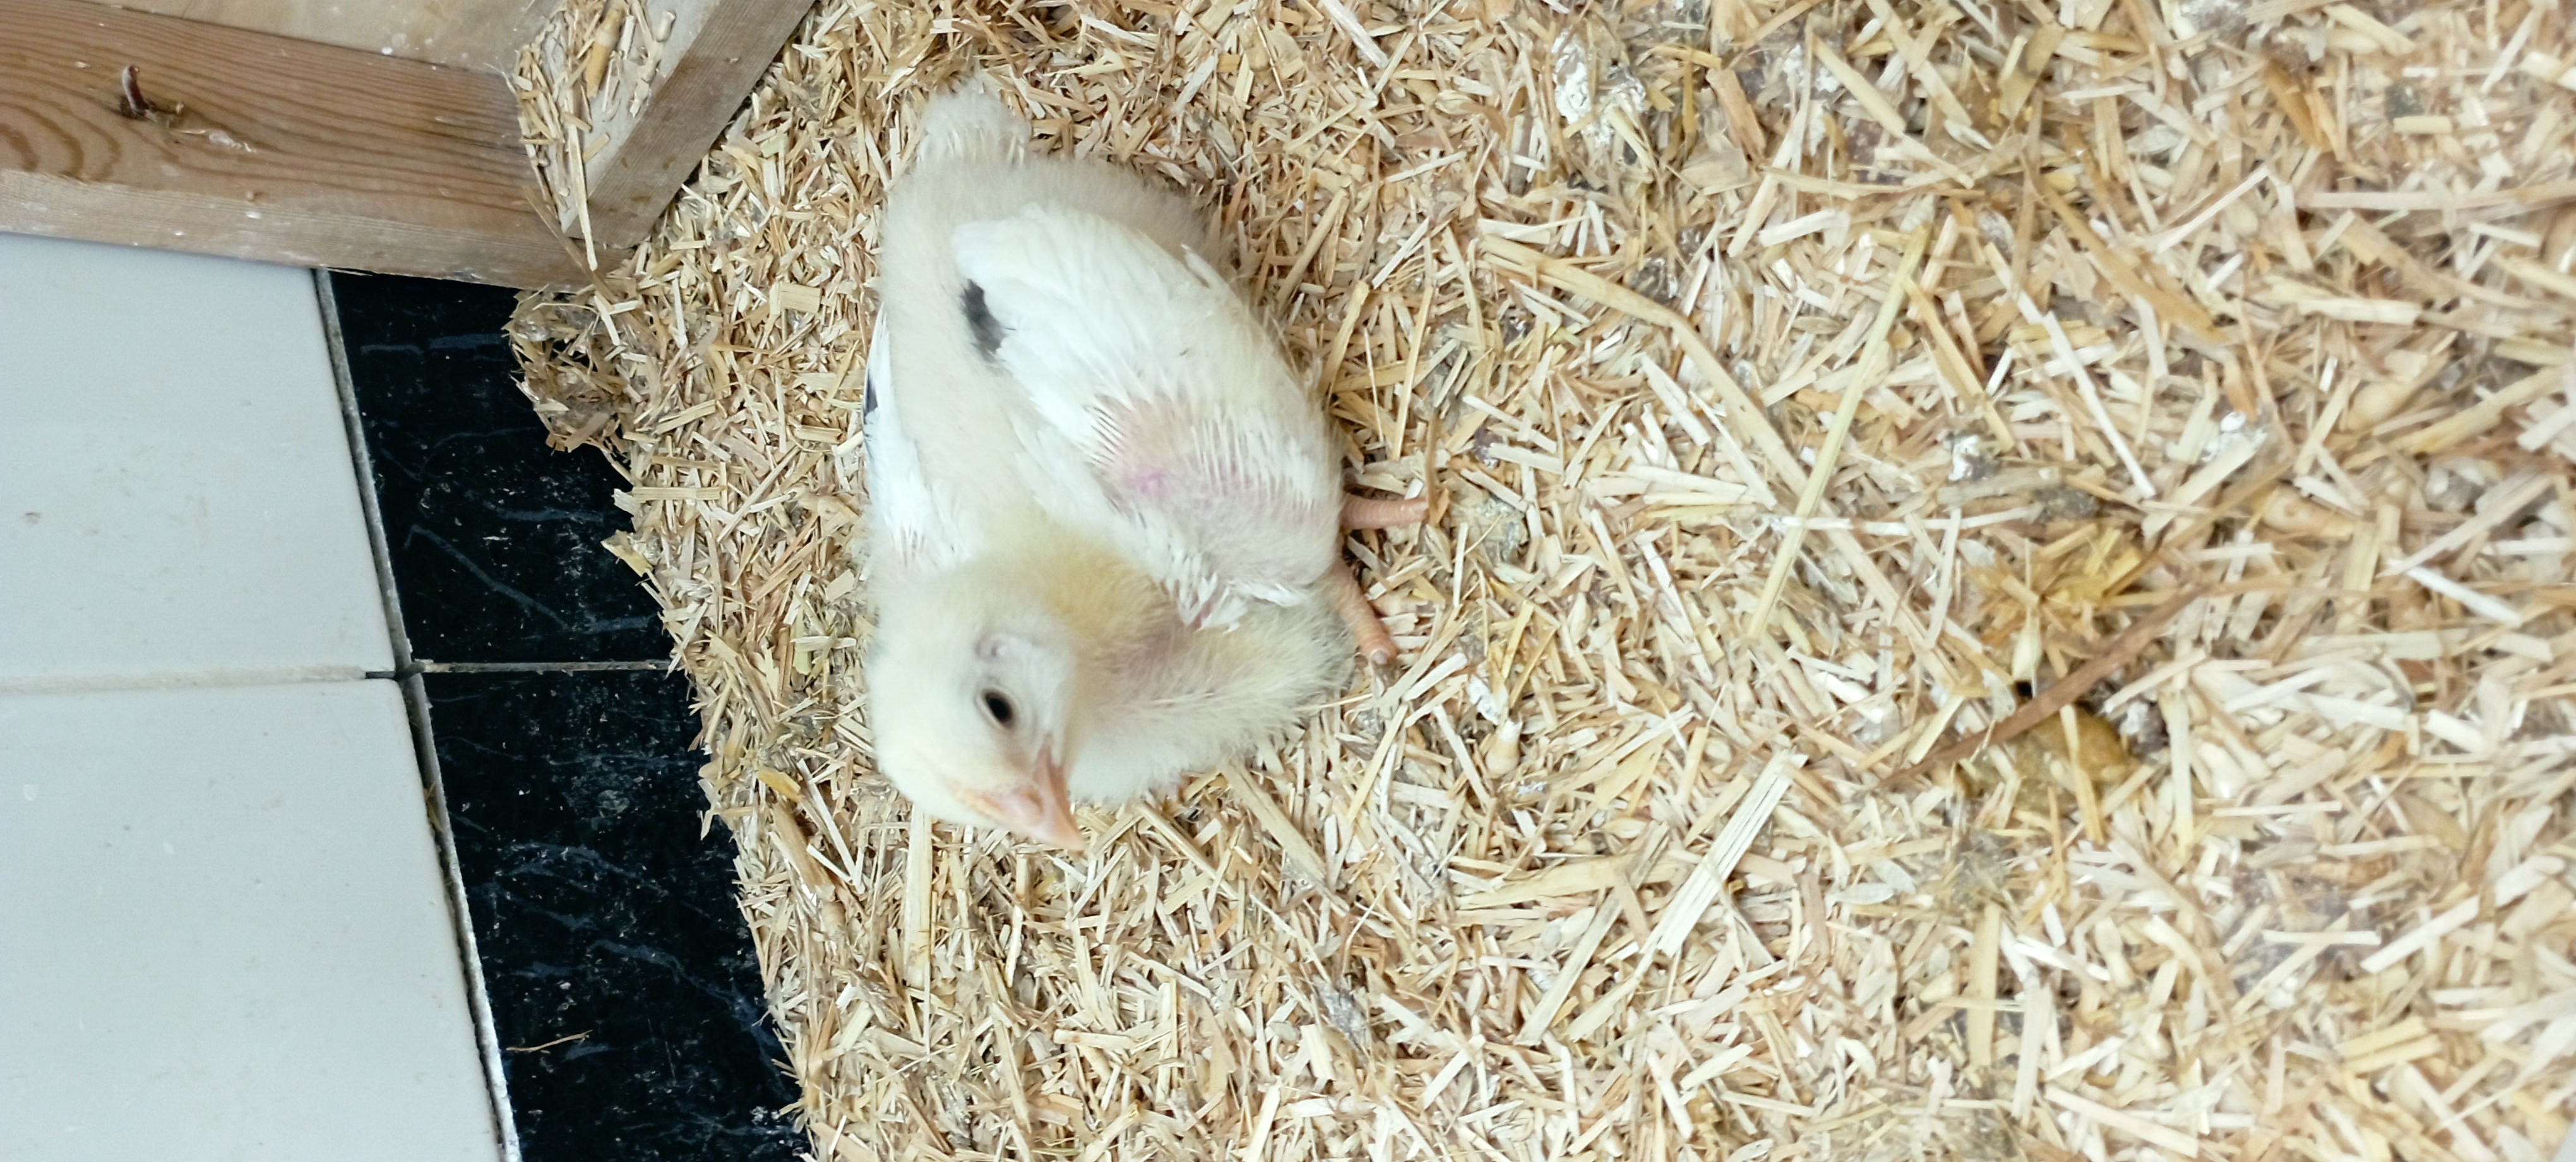
Weight: 399 g